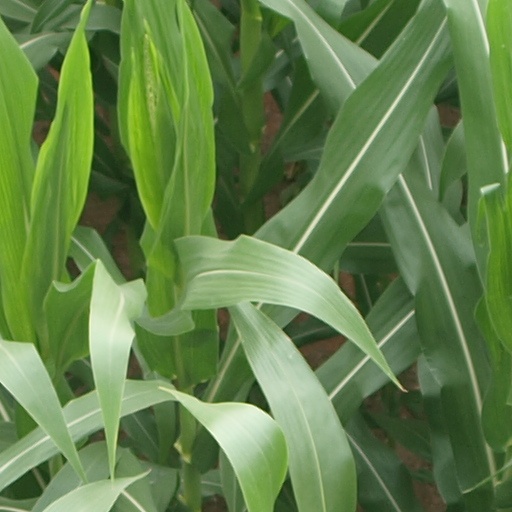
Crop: maize; corn